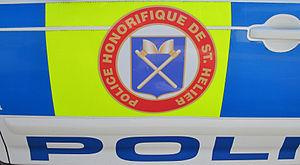
Police Honorifique de St. Hélier, Jersey
Saint-Hélier est la capitale de l'île Anglo-Normande de Jersey. En langage populaire, la paroisse est couramment appelée la Ville.
La police honorifique est une force de police assurée par les habitants des douze paroisses de l'île de Jersey depuis le Moyen Âge.